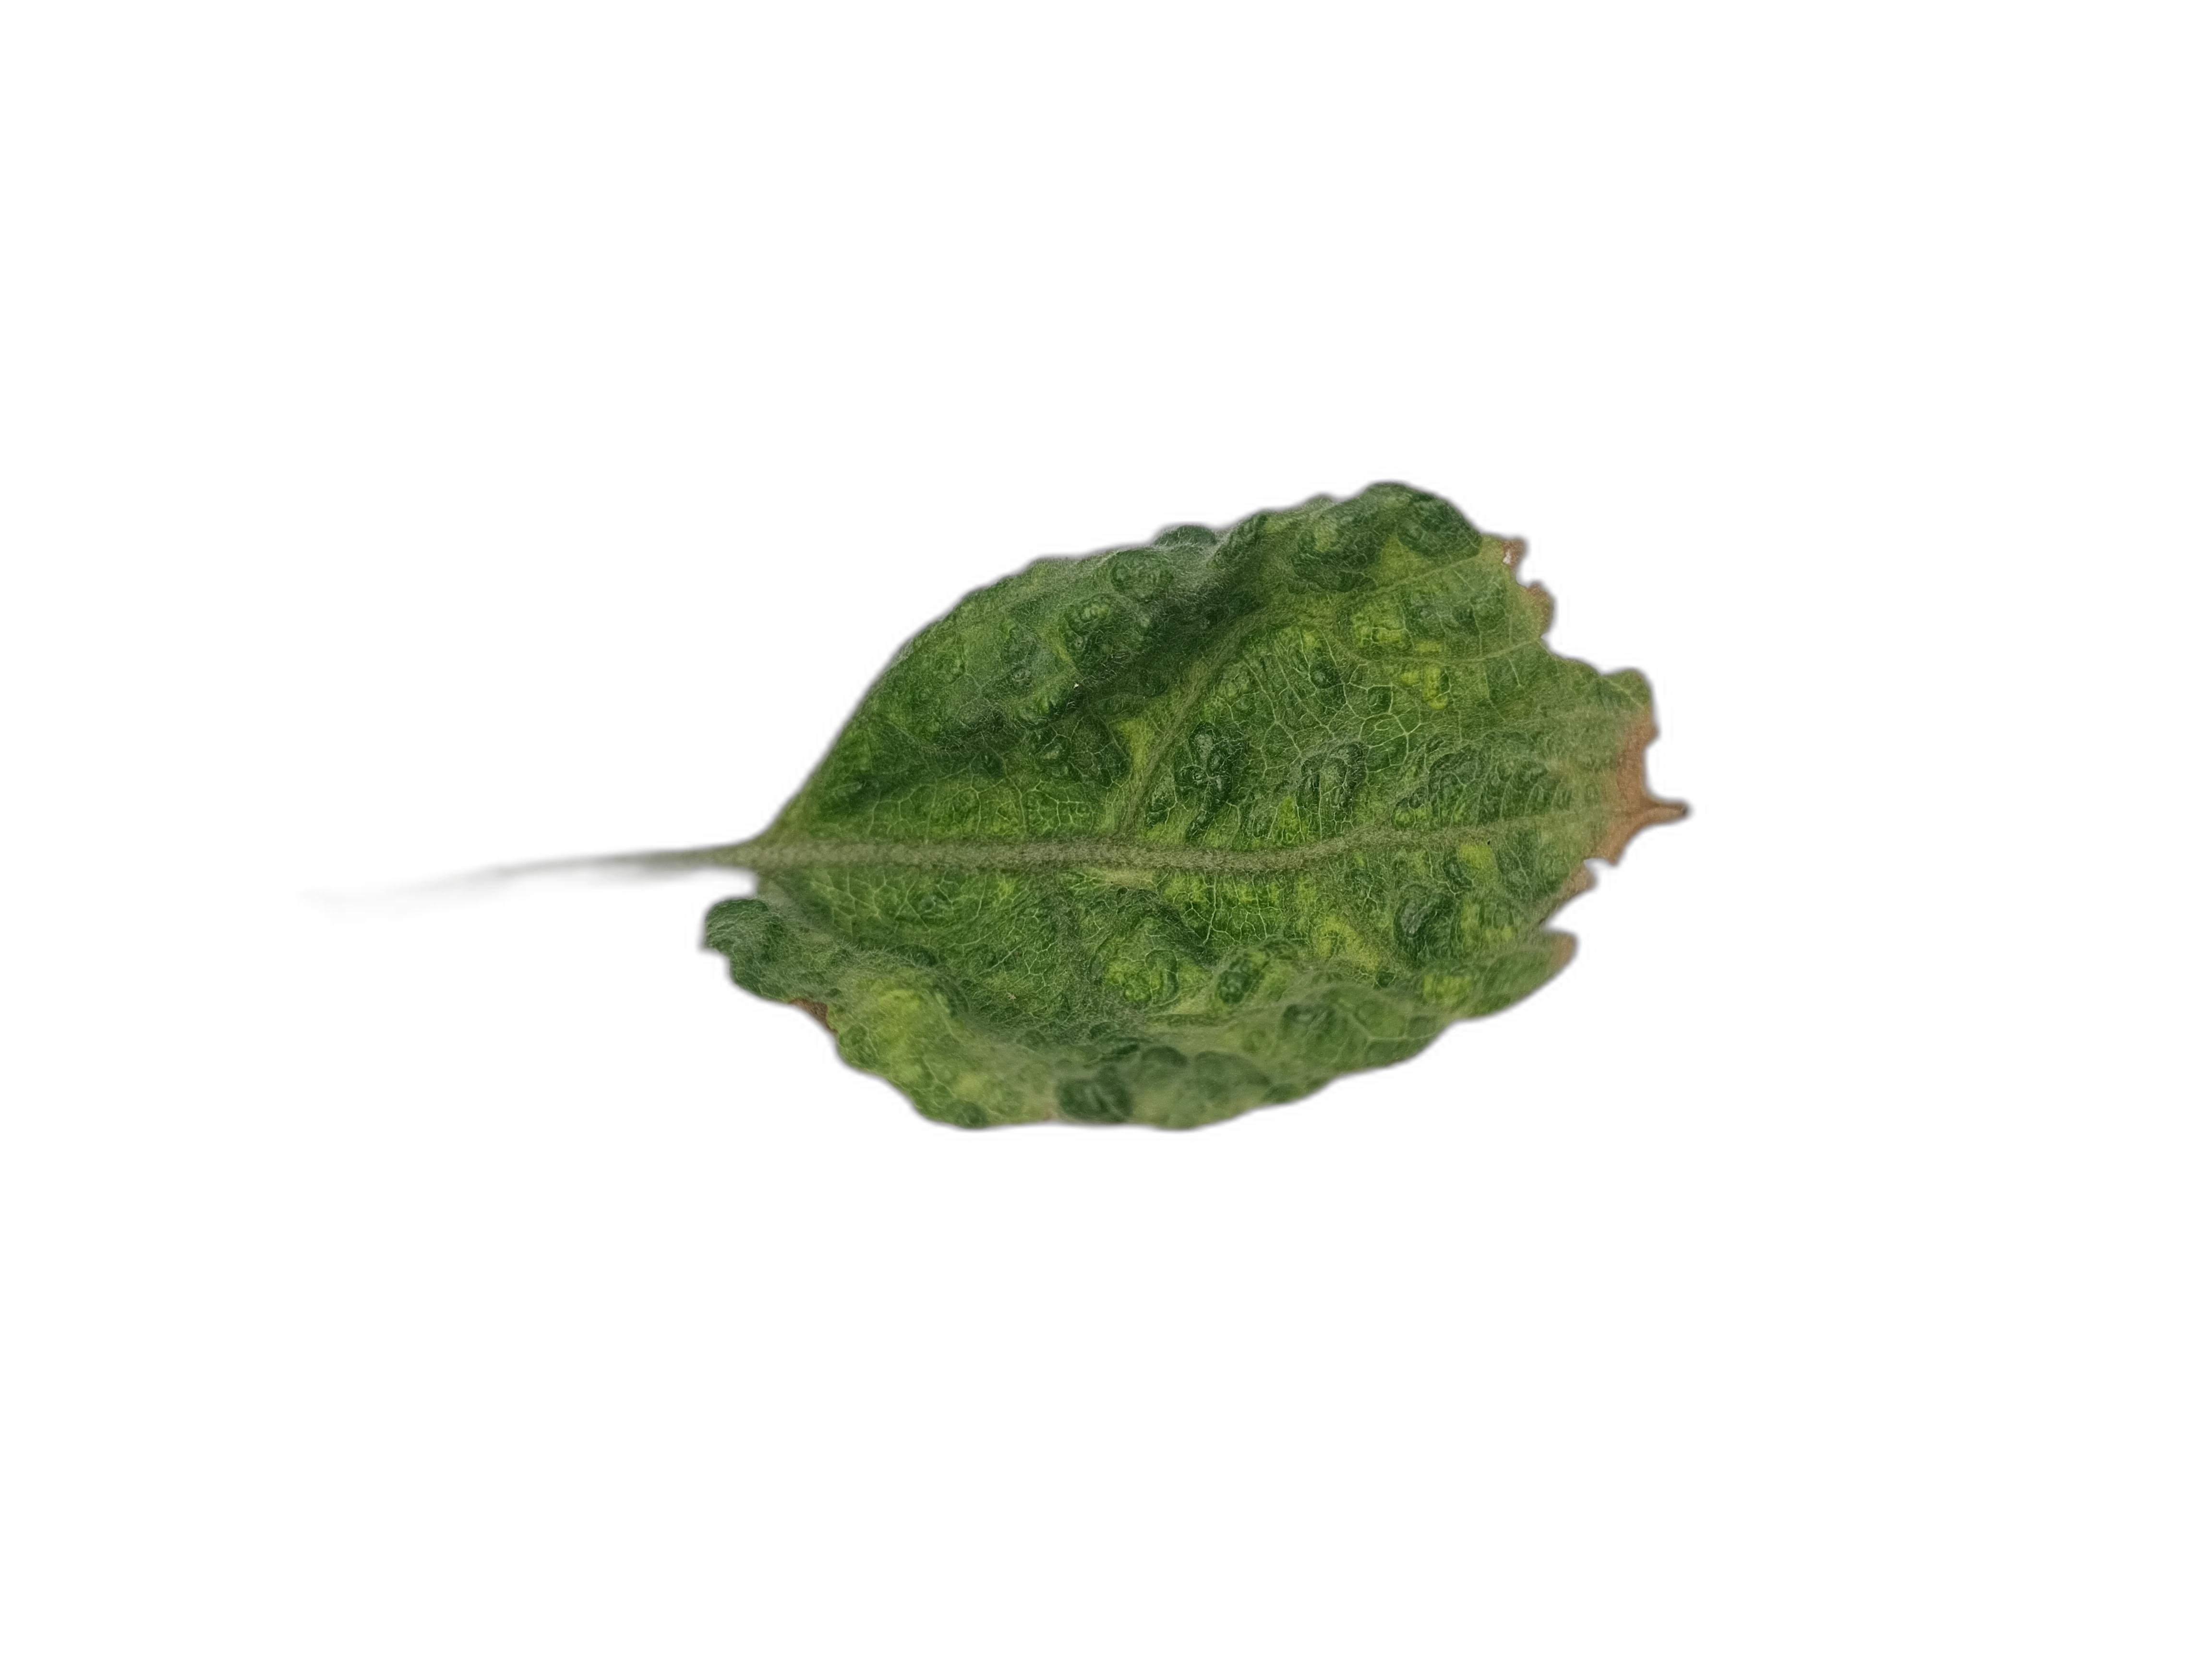
Label: Mosaic Virus Disease